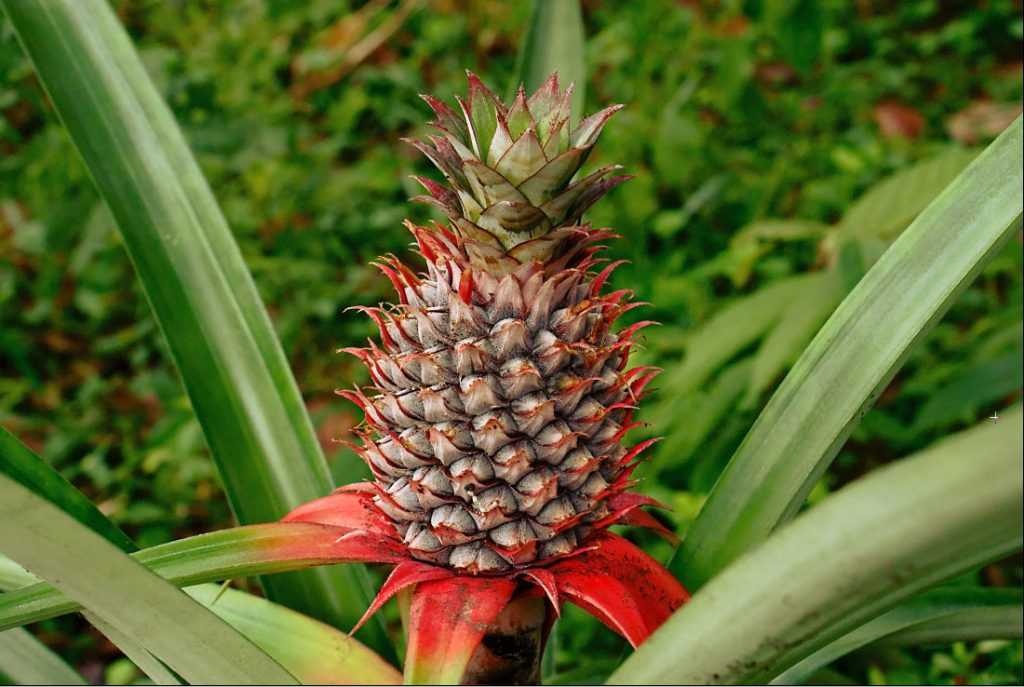
Label: Pineapple